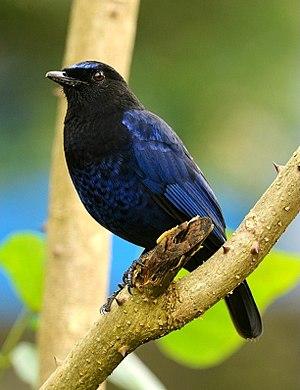
L'Arrenga de Malabar est une espèce d’oiseaux de la famille des Muscicapidae.